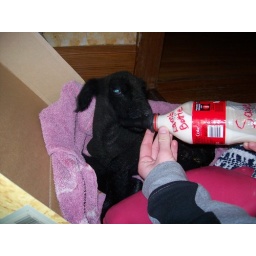
Darcy being bottle feed in the house